Pietra Ligure

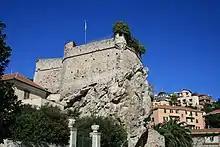
Pietra Ligure's castle

Pietra Ligure is named after its castle, "Castrum et Oppidum Petrae", il "castello di pietra" (stone castle), built between the 7th and 8th century.